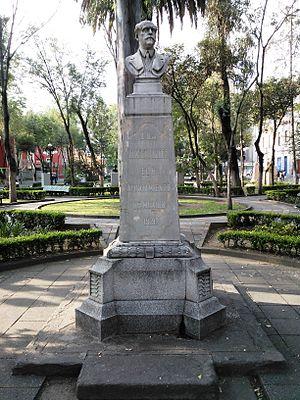
Ernesto Pugibet est un industriel franco-mexicain qui a joué un rôle important dans la modernisation du Mexique aux tournants des XIXᵉ et XXᵉ siècles.